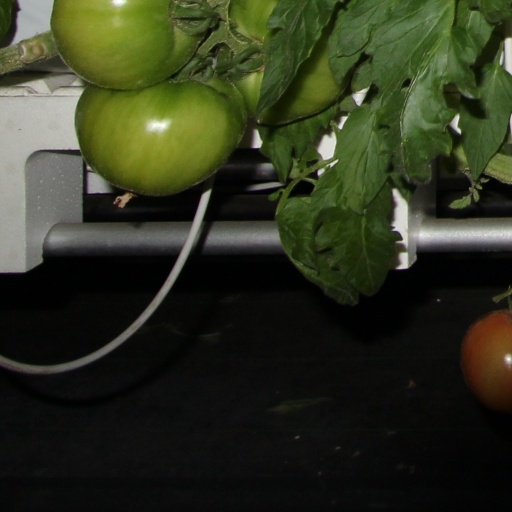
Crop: tomato